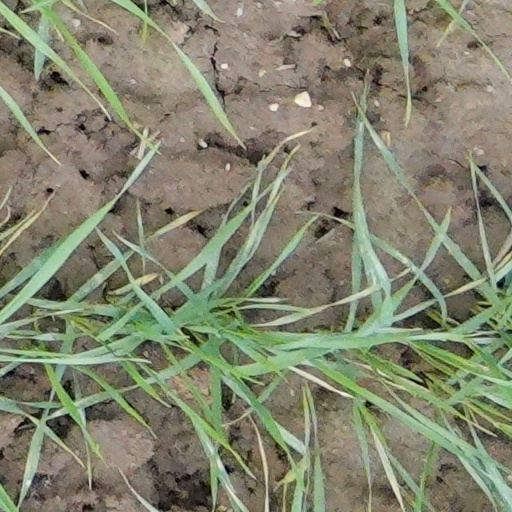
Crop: wheat